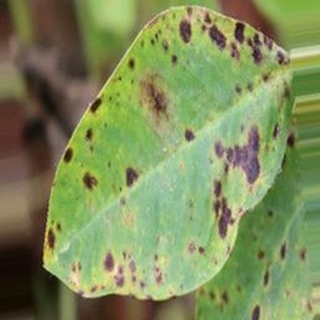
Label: groundnut_late_leaf_spot